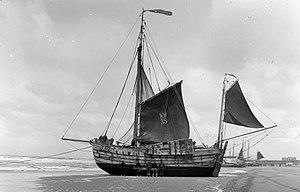
Bomschuit sur la plage du village de Katwijk aan Zee.
Katwijk aan Zee est une localité et un ancien village situé dans la commune de Katwijk, dans la province néerlandaise de Hollande-Méridionale. Au 1ᵉʳ janvier 2017, sa population s'élève à 14 040 habitants.